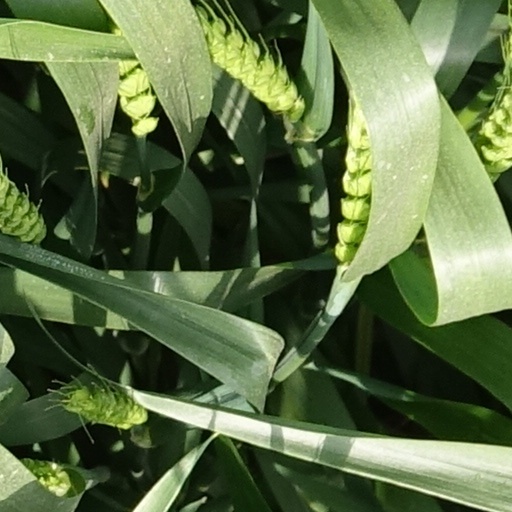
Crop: wheat